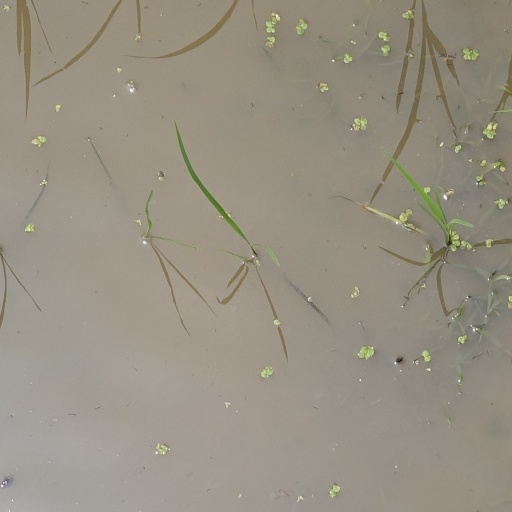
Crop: rice